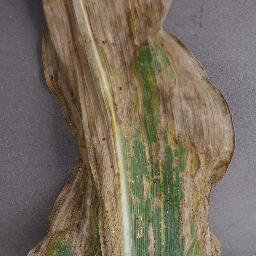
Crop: corn
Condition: (maize)_cercospora_spot_gray_spot